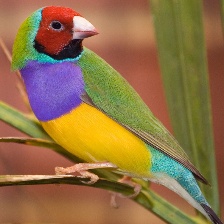
Species: GOULDIAN FINCH
Scientific name: ERYTHRURA GOULDIAE
ImageNet parent category: house_finch